Jaynagarer Moa
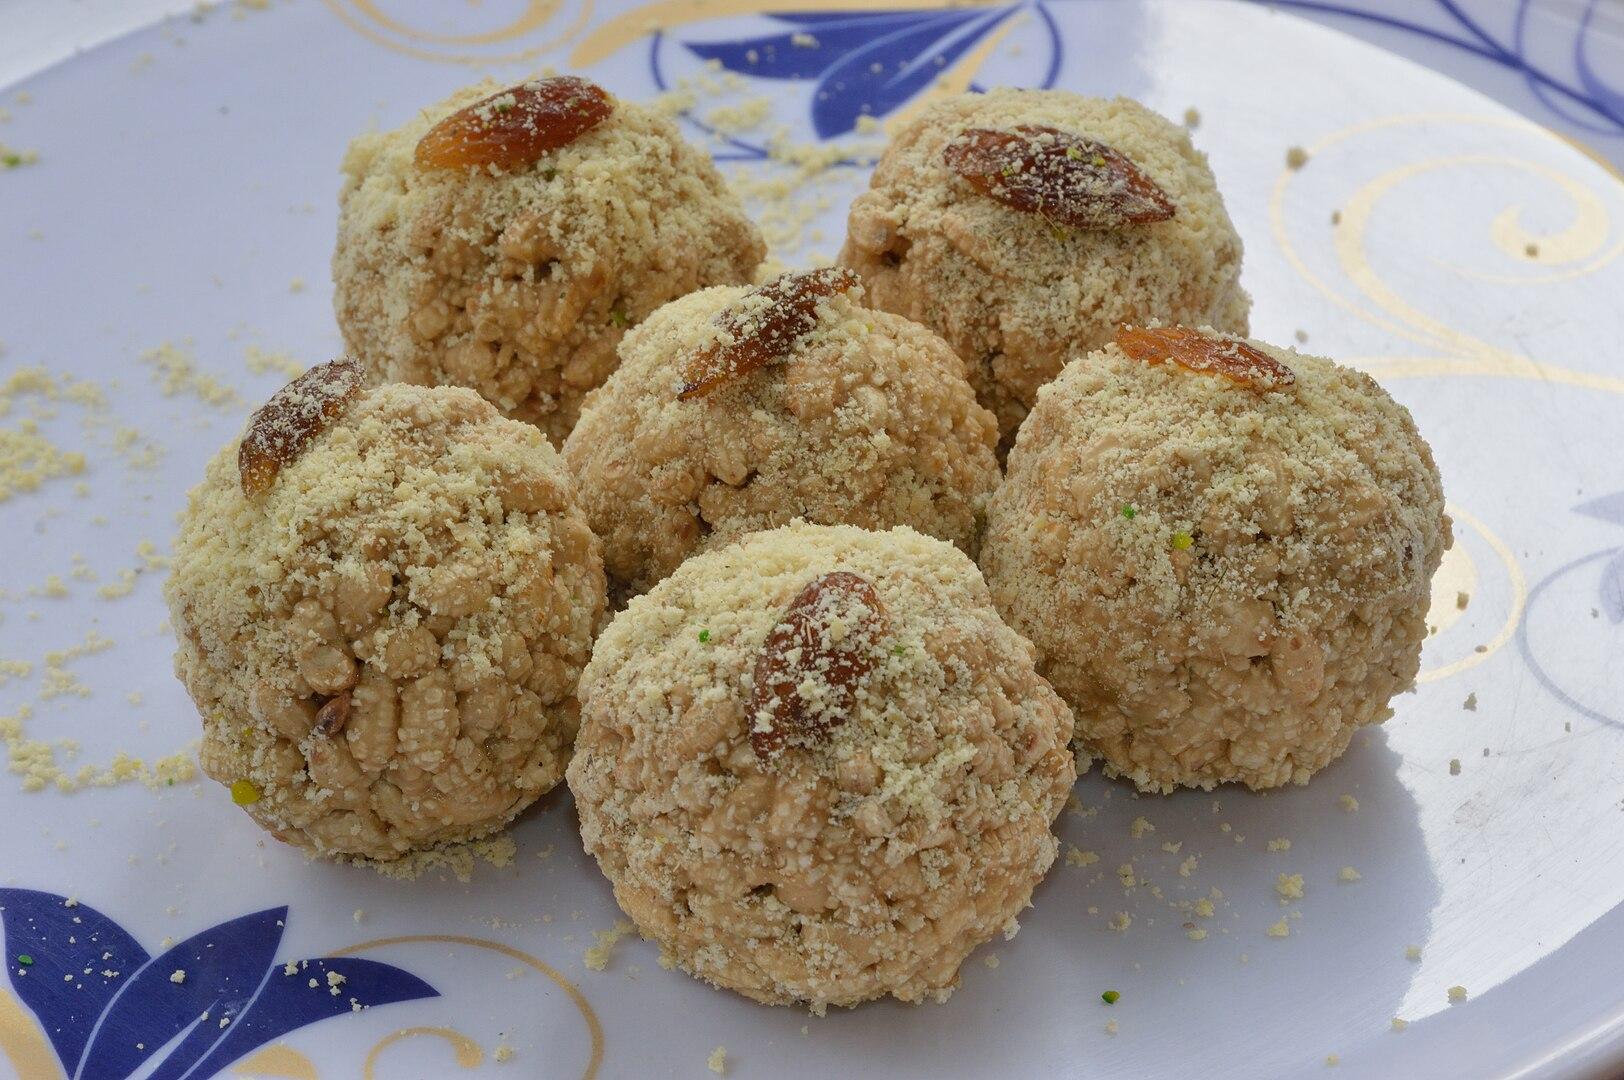
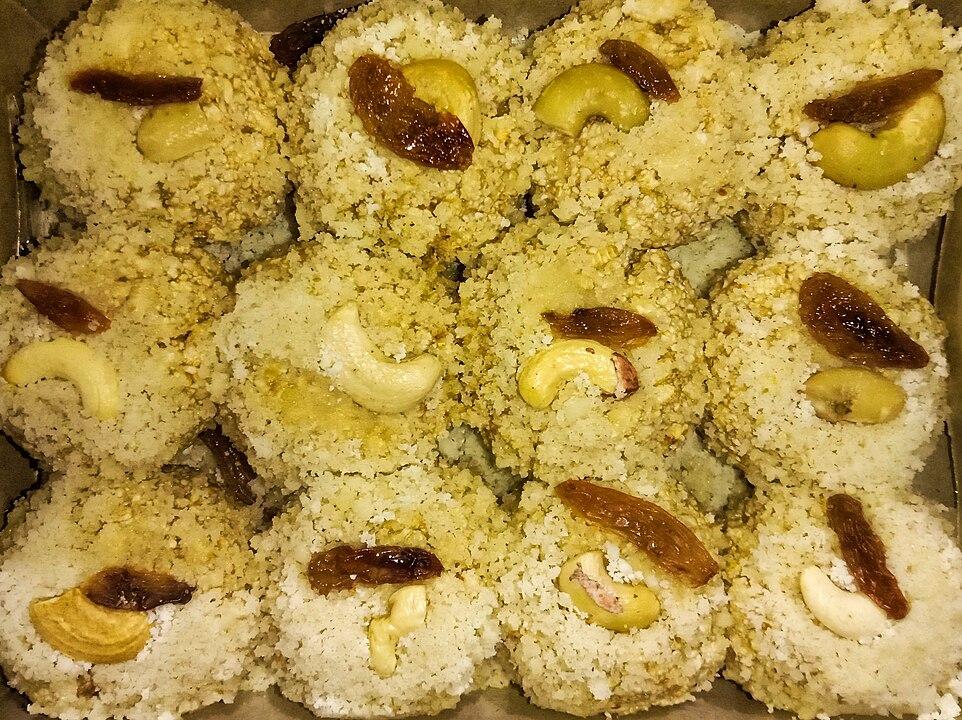
Also known as:
as - Assamese: জয়নগৰৰ মোৱা
bn - Bangla: জয়নগরের মোয়া
jv - Javanese: Jaynagarer moa
ml - Malayalam: ജോയ്‌നഗരേർ മോവ
or - Odia: ଜୟନଗର ମୁଆଁ
Category: sweets (sweetmeat)
Cuisine: Indian
Associated cuisines: Indian
Area: Jaynagar Majilpur, South 24 Parganas, West Bengal
Countries: India
Region: Southern Asia, , , ,
The dish is made from date palm jaggery and aromatic rice.